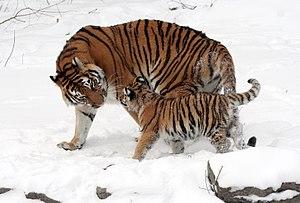
Sungari, une Tigresse de Sibérie (Panthera tigris altaica) et son petit, Thyme ou Warner. Photo prise dans le Zoo de Buffalo, dans l'État de New York (États-Unis). Thyme et Warner sont nés au zoo le 7 octobre 2007, leurs parents sont Sungari (♀) et Toma (♂). Italiano: La tigre siberiana (Panthera tigris altaica) Sungari con uno dei suoi cuccioli (Thyme e Warner). La foto è stata scattata al Buffalo Zoo di Buffalo nello stato di New York (USA). I due cuccioli sono nati nello zoo, il 7 ottobre 2007, da Sungari (♀) e Toma (♂).